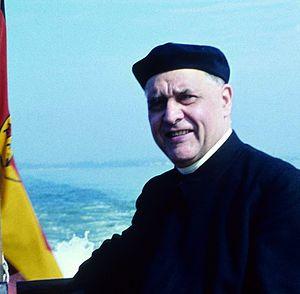
Albert Stohr en août 1959 sur le Lac de Constance
Albert Stohr, né le 13 novembre 1890 à Friedberg et mort le 3 juin 1961 à Seligenstadt, est évêque de Mayence en Allemagne de 1935 à 1961. Il s'est distingué par son opposition au national-socialisme.